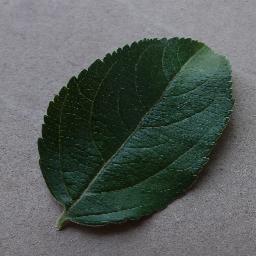
Label: Apple___healthy